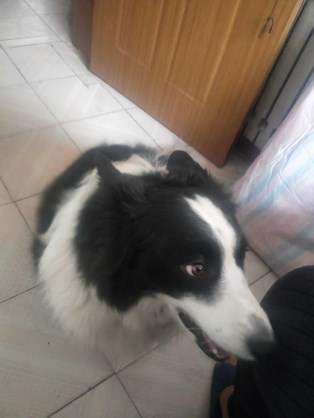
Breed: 2594-n000109-Border_collie